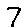
Label: 7